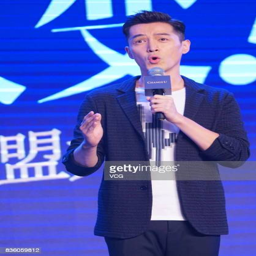
actor attends a commercial activity